Lola (singer)

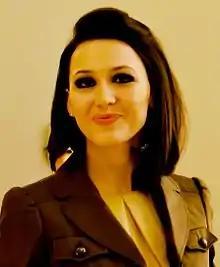
Lola in 2012

Lola Yoʻldosheva (sometimes spelled Lola Yuldasheva in English) (born September 4, 1985), better known simply as Lola, is an Uzbek singer, songwriter and film actress. She rose to prominence in Uzbekistan with her song "Muhabbatim" ("My Love") in 2003. Lola has recorded songs both in Uzbek and Russian.